Kertészsziget

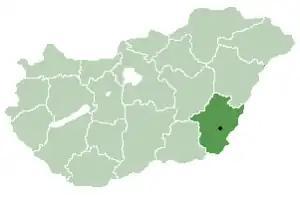
Location of Békés County in Hungary

Kérteszsziget is a village in Békés County, in the Southern Great Plain region of south-east Hungary.